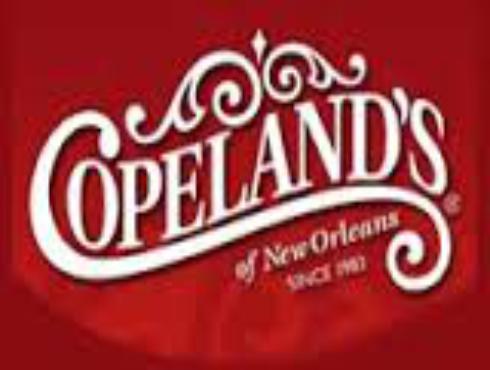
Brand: Copeland's
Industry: Others